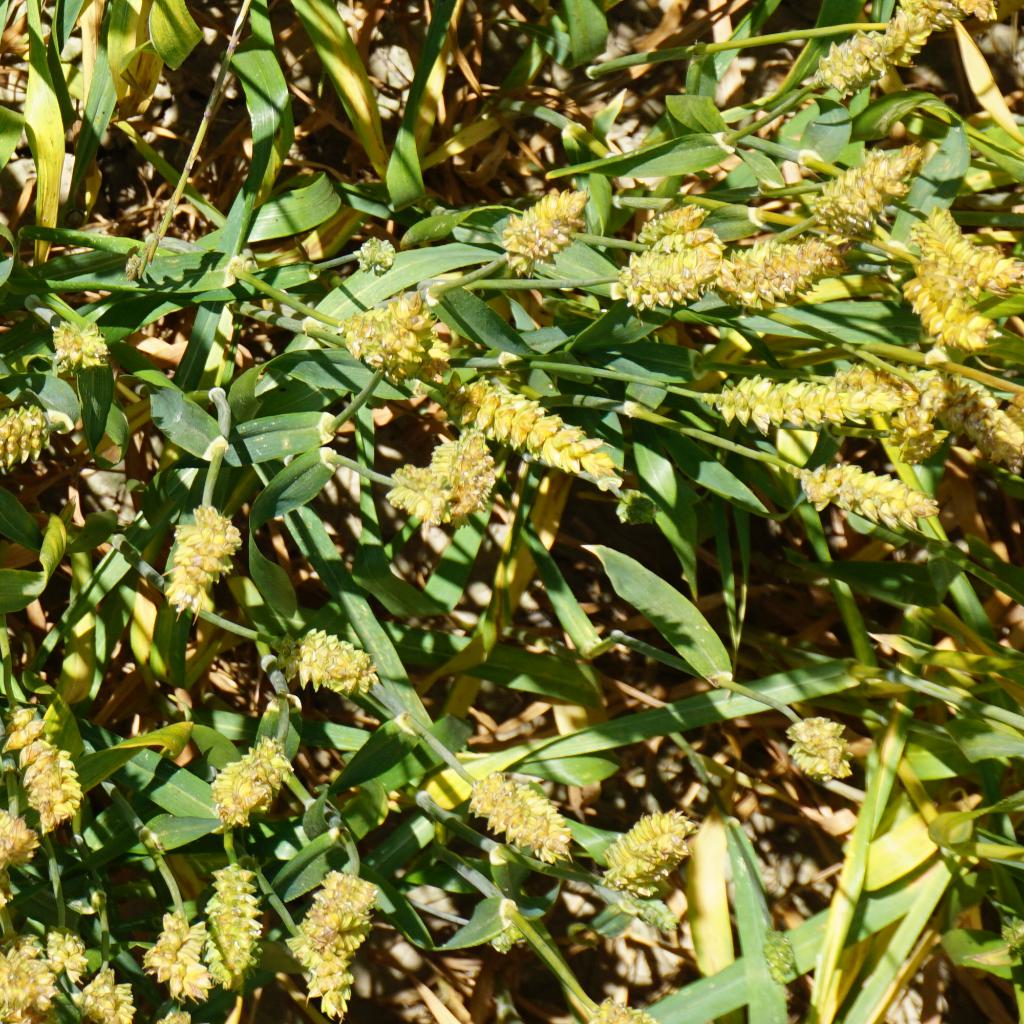
Country: France
Location: Gréoux
Wheat development stage: Filling - Ripening